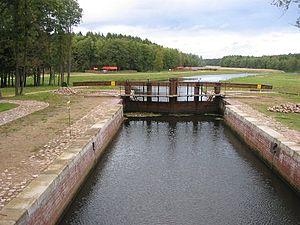
Le Canal d'Augustów est un canal navigable entre la Pologne en Voïvodie de Podlachie près d'Augustów et l'oblast de Grodno en Biélorussie qui relie le fleuve Vistule et le Niémen, en passant par les rivières Biebrza, Netta et Czarna Hancza. Au nord du canal s'étend la région de Mazurie.